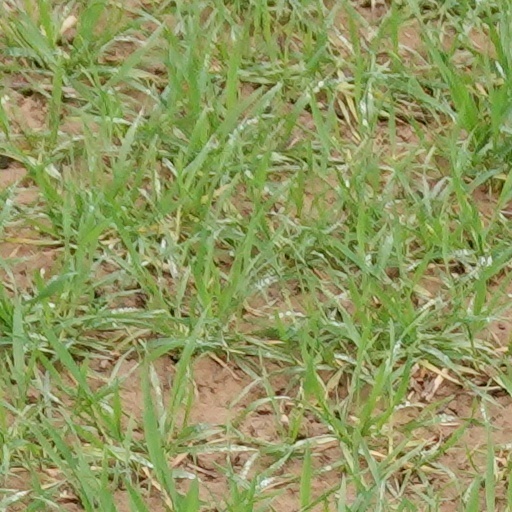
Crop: wheat